Susu people

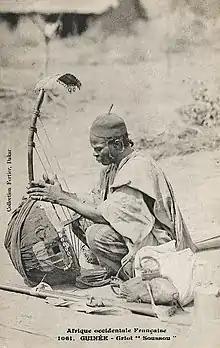
A Susu yeliba playing a three-string bolon in 1905.

The Susu live with their extended family. Polygyny is an accepted practice since Islamic law allows men to have as many as four wives. This is not always practiced because having multiple wives requires more means than most men have. The men provide for their families by working the rice fields, fishing, or engaging in trade. The women cook the food and take care of the children. They often engage in small commerce, usually of vegetables they have raised in their garden. Often women will have their room or hut next to their husband's lodging where they will stay with their children.